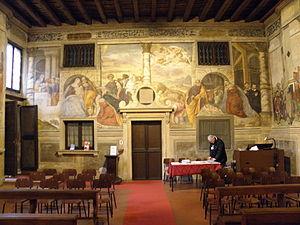
Stefano dall'Arzere est un peintre italien de la Renaissance tardive.